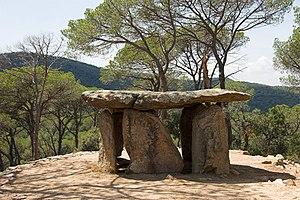
Cette liste non exhaustive recense les principaux sites mégalithiques en Catalogne, en Espagne.